Chimaroke Nnamani

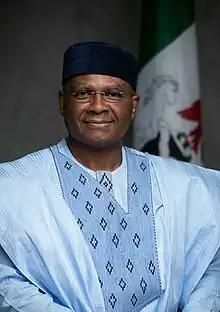
Senator Chimaroke Nnamani Enugu East Senatorial District

Following overtures from the Enugu State chapter of the Peoples Democratic Party (PDP), he returned to the party in 2017. Ahead of the 2019 general elections, he rested mounting speculations over his political future when he picked the senatorial nomination form of the party for Enugu East Senatorial District. At the senatorial primary election held on 2 October 2018 he polled 601 votes to easily beat six other contestants, amongst them the then incumbent Senator Gilbert Nnaji, who polled 69 votes. He soon embarked on a vigorous street-to-street campaign that enlivened Enugu metropolis as the people surged out to cheer him up. He also took his campaign to all the development centers in the 6 local government councils of the senatorial district as well as the major markets, reconfirming his reputation as a crowd puller. In the ensuing National Assembly elections of 23 February 2019, he won with a wide margin. Nnamani scored a total of 128,843 votes to trounce his closest rival, Prince Lawrence Ozoemeka Ezeh, who garnered 14,225 votes while Uchenna Agbo of APGA came third with 1,586 votes. Nnamani has repeatedly credited his smooth return journey to the Senate to the strong backing he received from the Governor of his state, Rt. Hon. Lawrence Ifeanyi Ugwuanyi (aka Gburugburu). He received his certificate of return as a senator-elect from the Independent National Electoral Commission (INEC) on 14 March 2019 and assumed office on 11 June 2019 following the inauguration of the 9th Senate of the Federal Republic of Nigeria. He was subsequently appointed as the Chairman of the Senate Committee on Cooperation and Integration in Africa/NEPAD and Deputy Chairman of the Committee on Drugs and Narcotics, in addition to membership of the following Senate Committees: Health, Foreign Affairs, Federal Roads Maintenance Agency (FERMA), Diaspora and NGOs, Land Transport as well as Women Affairs.